Adolph Albrecht Erlenmeyer

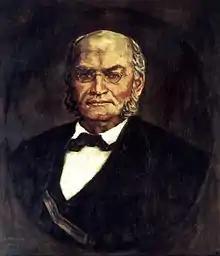
Adolph Albrecht Erlenmeyer

Adolph Albrecht Erlenmeyer (11 July 1822 – 9 August 1877) was a German physician and psychiatrist born in Wiesbaden.